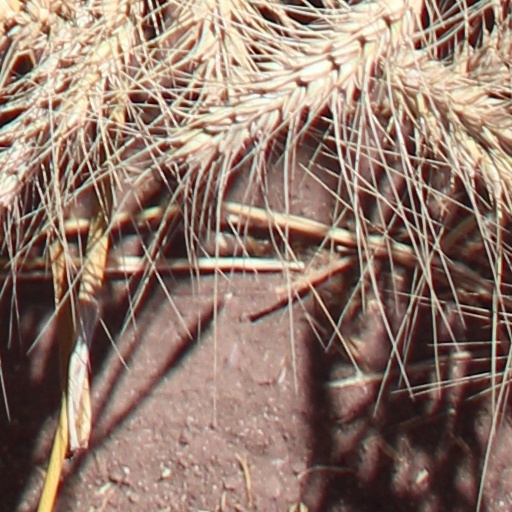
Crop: wheat